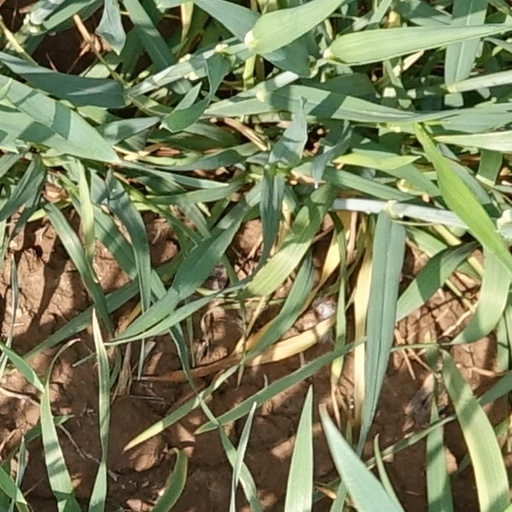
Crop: wheat